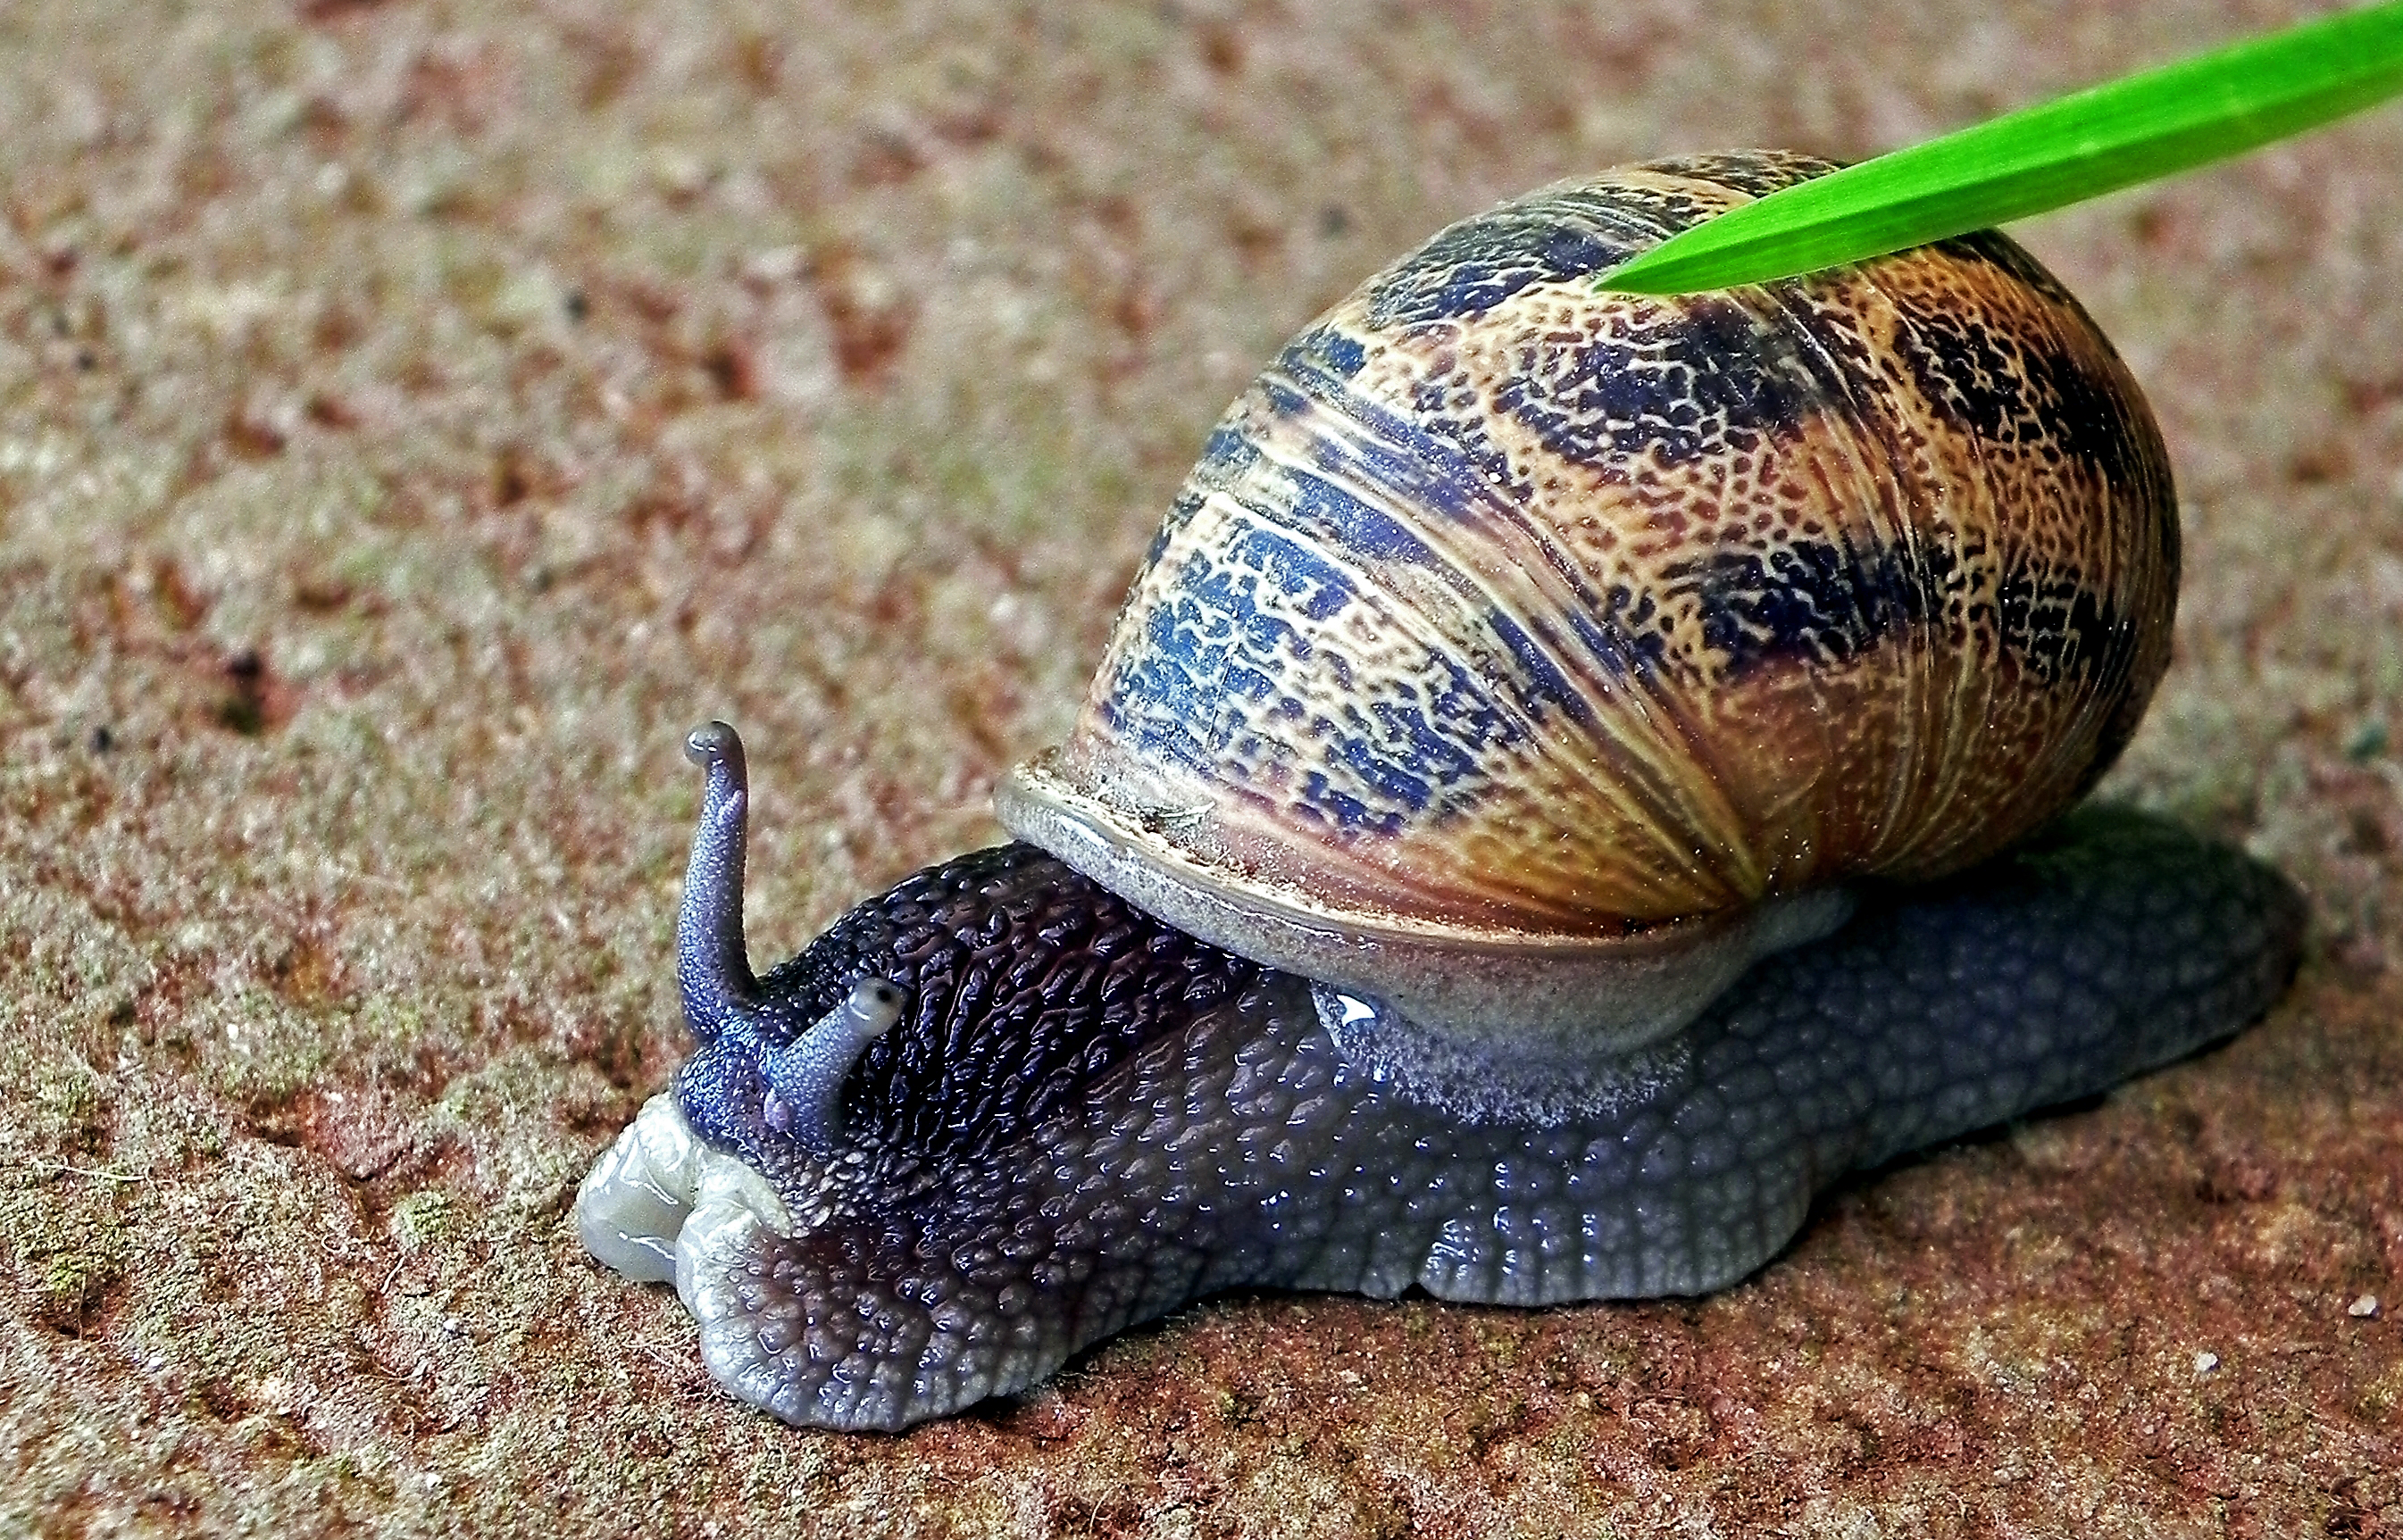
nature, wildlife, macro, fauna, invertebrate, snail, animals, molluscs, slug, ggl1, xovesphoto, animales, gphoto, schnecken, macro photography, sea snail, marine biology, snails and slugs